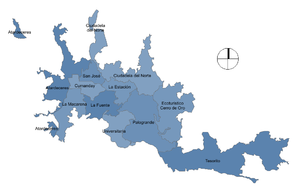
Manizales est une ville et municipalité du centre de la Colombie, capitale du département de Caldas.